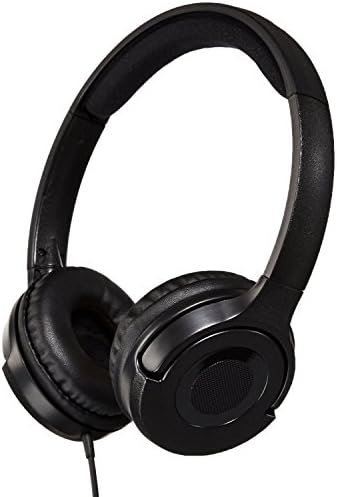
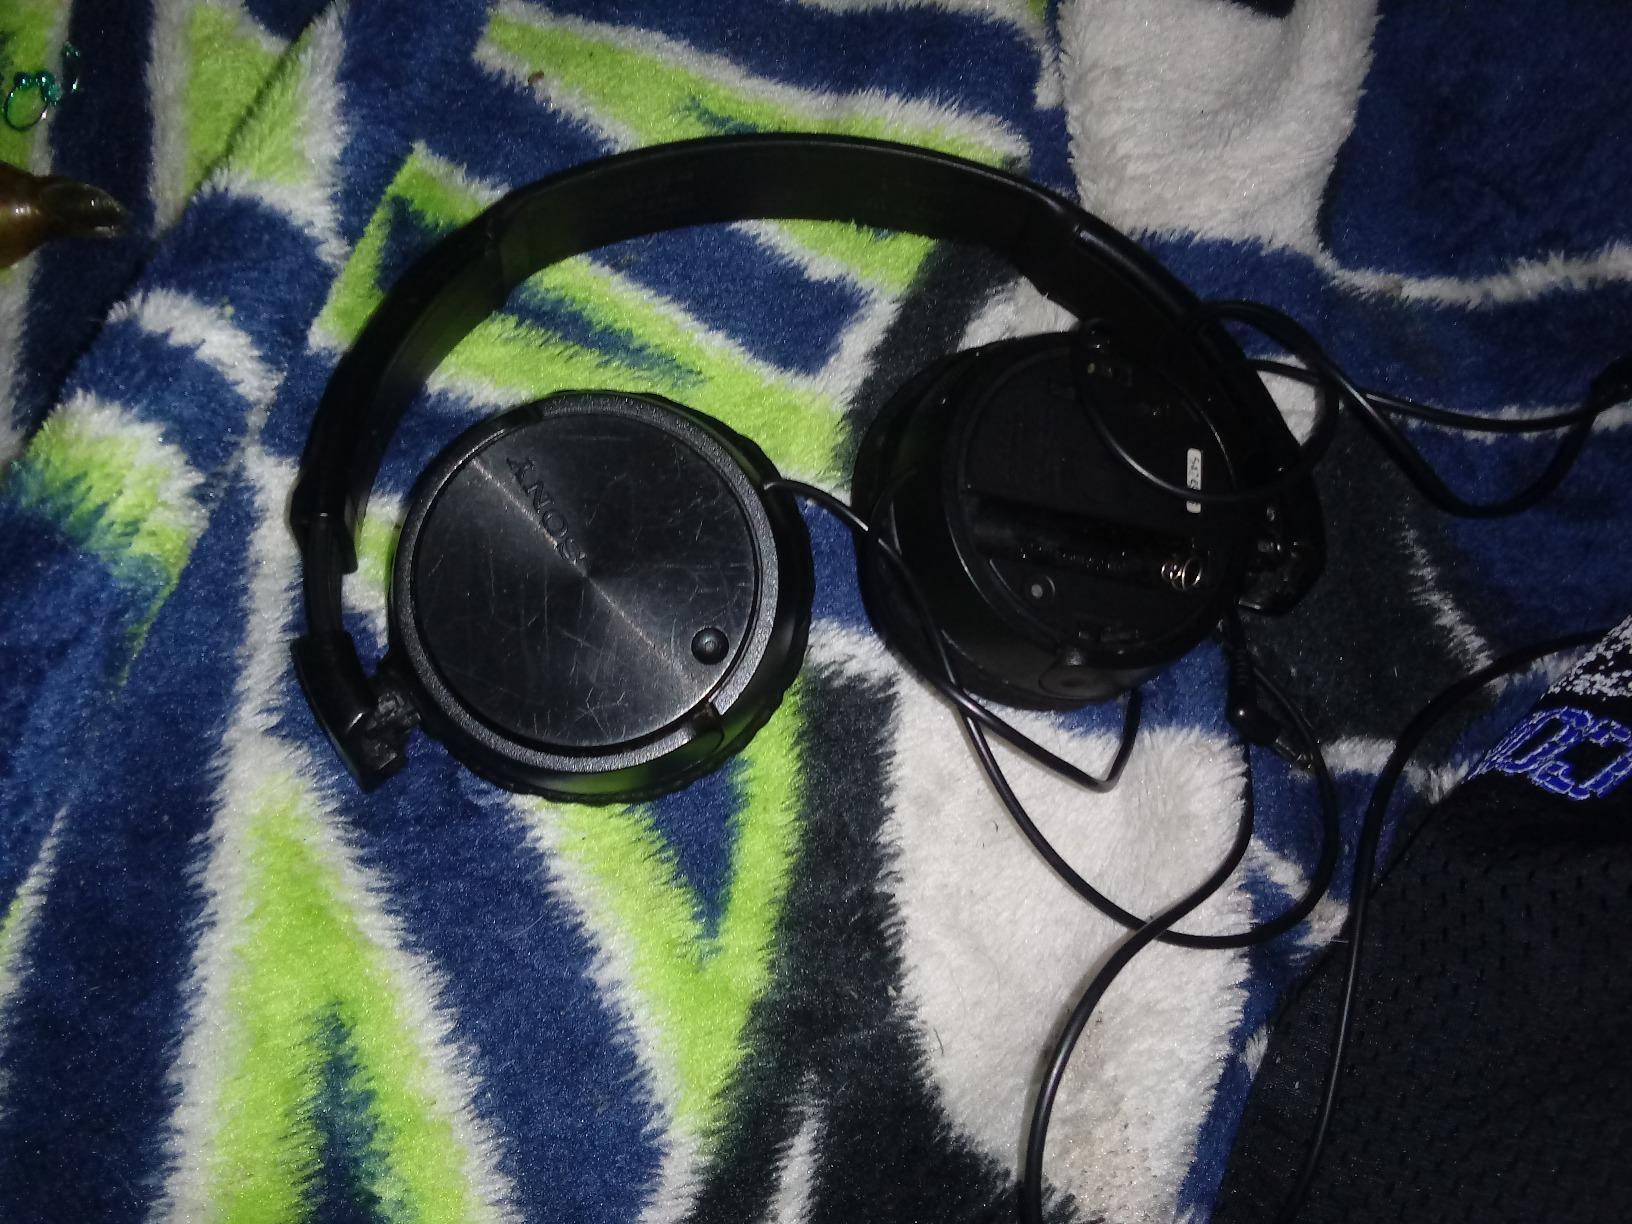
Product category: headphones
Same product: no